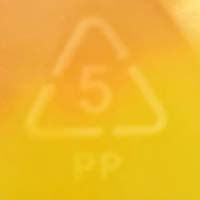
Plastic recycling code class: 5_polypropylene_PP